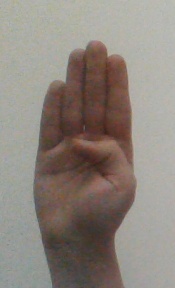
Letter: kaaf